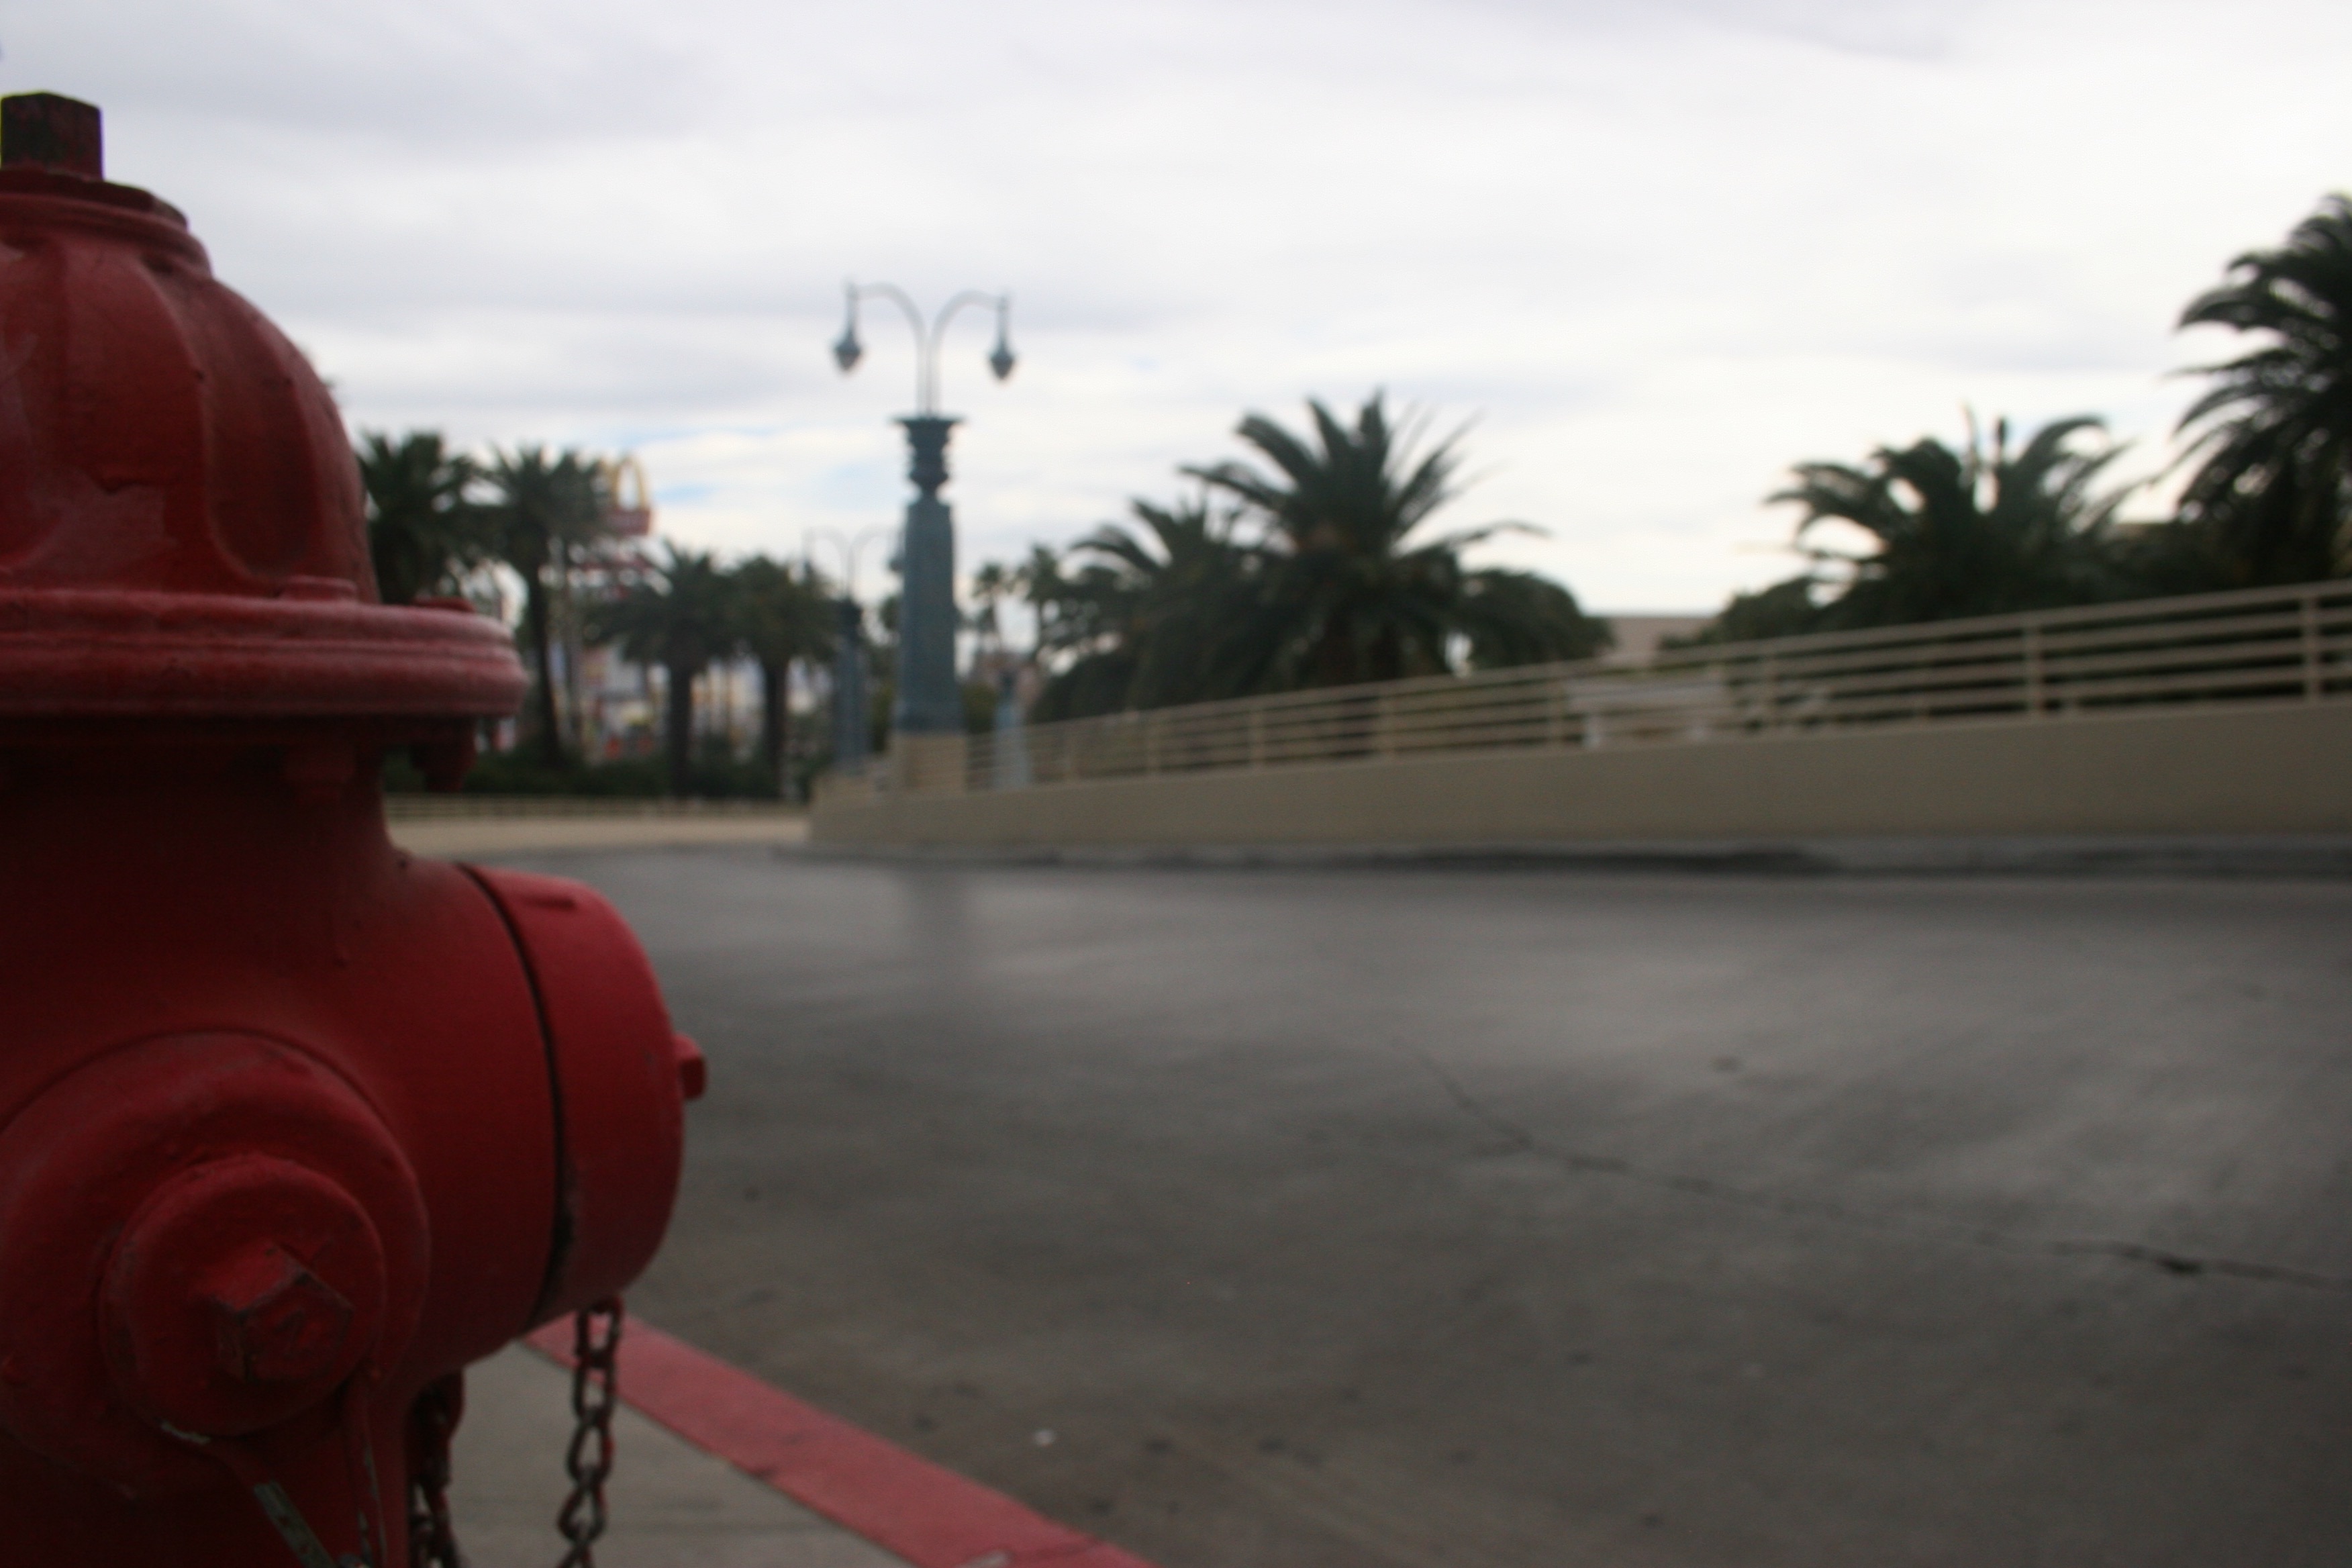
asphalt, screenshot